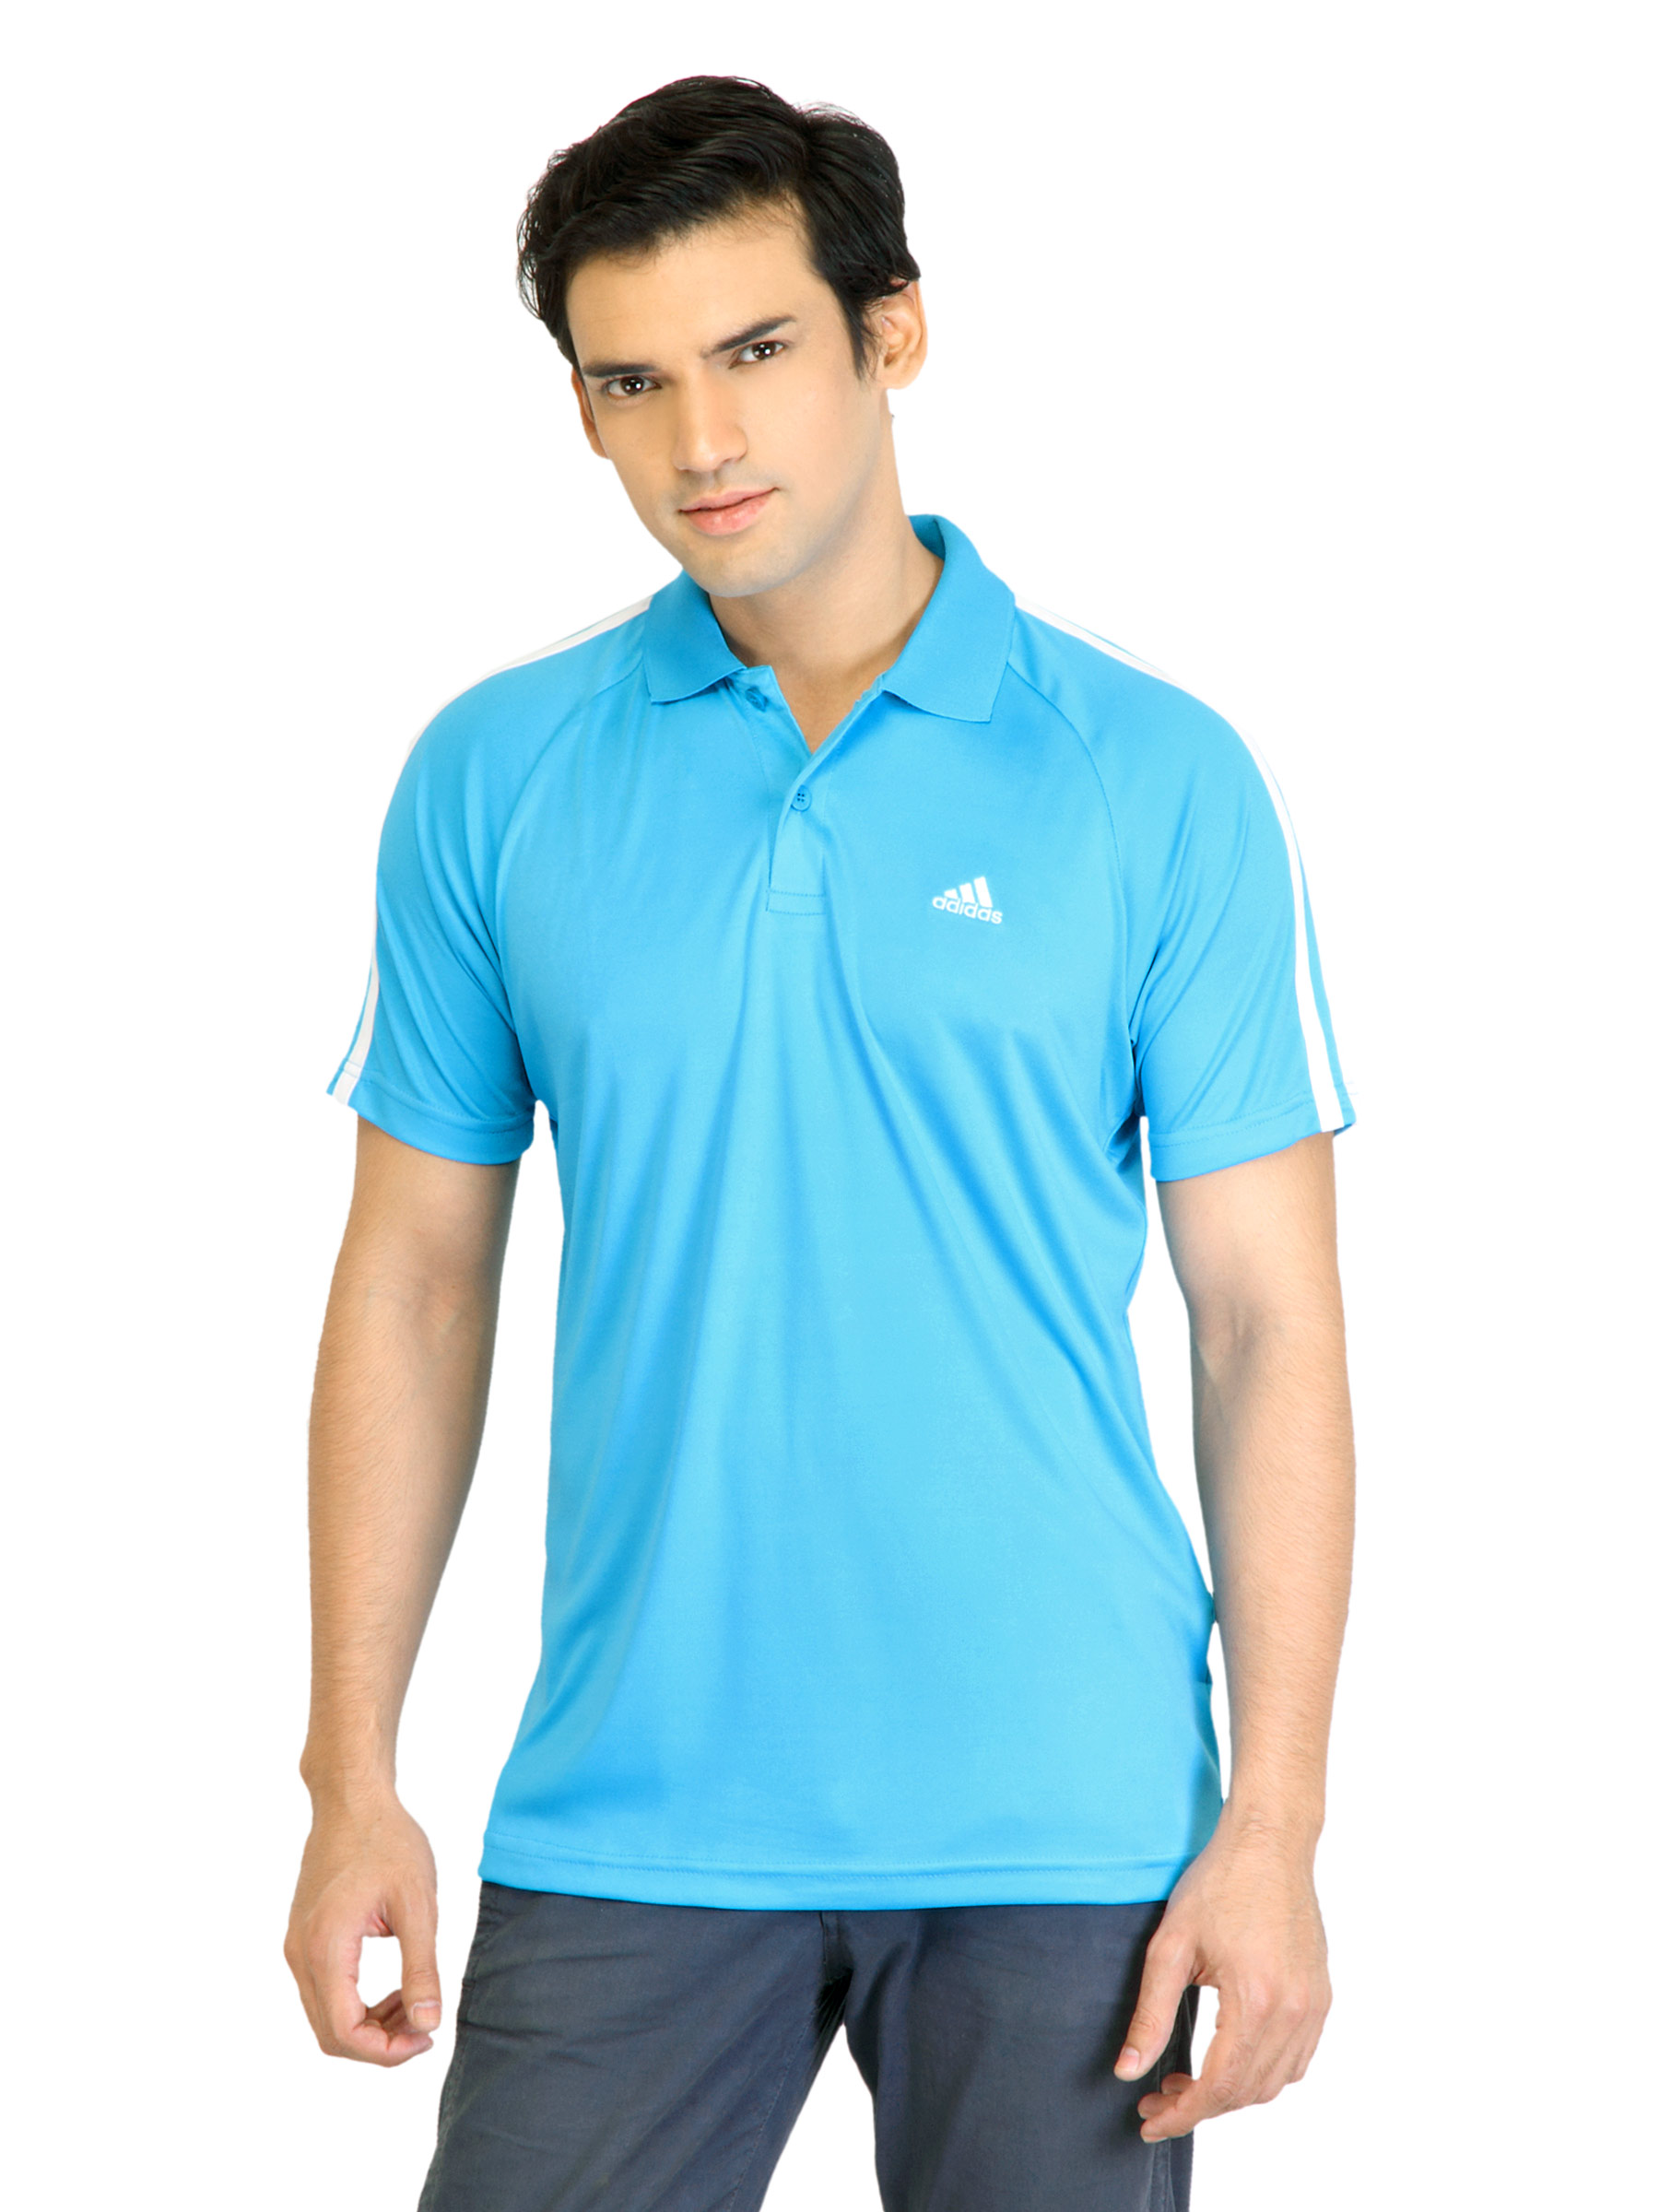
ADIDAS Men Blue Polo Tshirt
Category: Apparel / Topwear / Tshirts
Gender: Men
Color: Blue
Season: Fall 2011
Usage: Sports